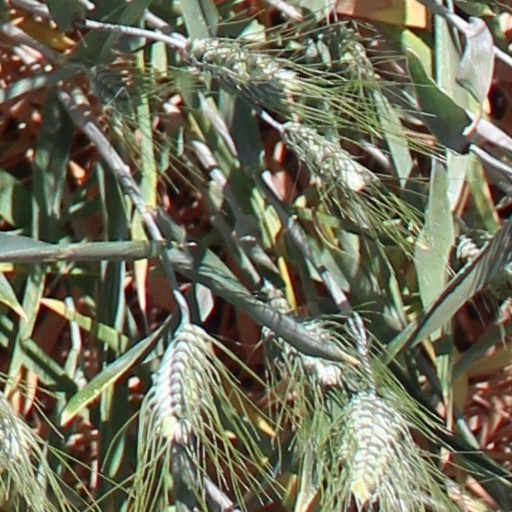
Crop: wheat